Mohnyin Thado

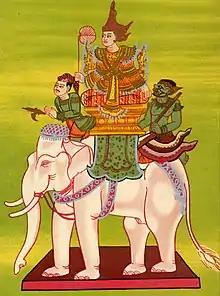
King Thihathu

The Hsenwi campaign turned out to be the highlight of Thado's performance in the war. He and other northern governors were again left to fend for themselves after Minye Kyawswa was reassigned to the southern front in late 1412. When the Chinese army returned in early 1413, Thado held out at Mohnyin but other less fortified towns were thoroughly rampaged by the Chinese. (According to the "Ming Shilu", the Chinese destroyed over 20 cities and stockades, and brought back elephants, horses, and other goods, which were presented at the Chinese capital in September 1413.) It took Minye Kyawswa's return to drive out the Chinese-backed forces to the border in 1413–1414. Ava's northern defenses finally stopped the Chinese in 1414–1415 but the star of the campaign, according to the chronicles, was Smin Bayan, a former Hanthawaddy commander.